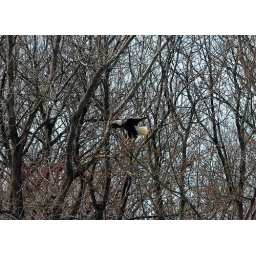
Vigo county indiana march 15 themale landed in a tree about 50 yardsfrom the nest as the female returnedto the nest.